MS Belpamela

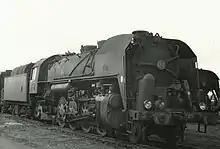
An SNCF 141 R in Rennes (1969)

After the end of the war, the ship was repaired and continued its worldwide heavy lift journey. A large order from SNCF, which had ordered a total of 1,340 Mikado-type 141 R locomotives from the United States and Canadian locomotive manufacturers to make up for war losses, took up particularly large space. In April 1947 the "Belpamela" was on a trip from New York to Cherbourg with 17 of these locomotives, numbers 141.R.1220 to 141.R.1235 and 141.R.1241 from the manufacturer Montreal Locomotive Works . On the Atlantic, off the coast of Newfoundland, the ship got into severe bad weather, in which the locomotives shifted and the ship sank at 37° 44′ N, 53° 3′ W, with the loss of the lives of nine crew members.